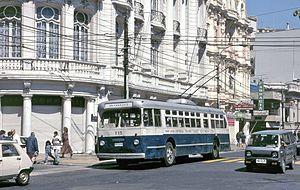
Le trolleybus de Valparaiso fait partie du réseau de transports en commun de la ville de Valparaiso, au Chili. Mis en service en décembre 1952, il s'agit du second plus ancien réseau de trolleybus d'Amérique du Sud.